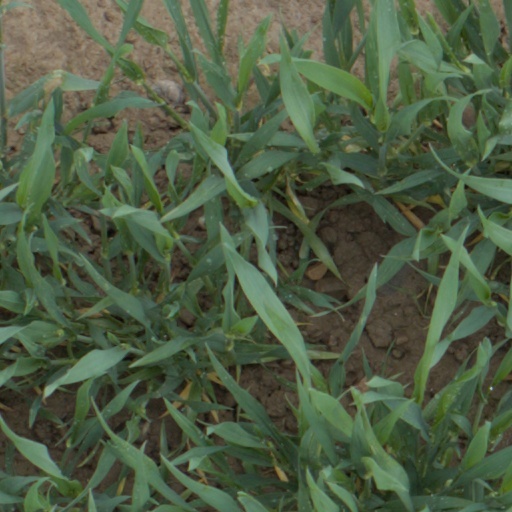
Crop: wheat